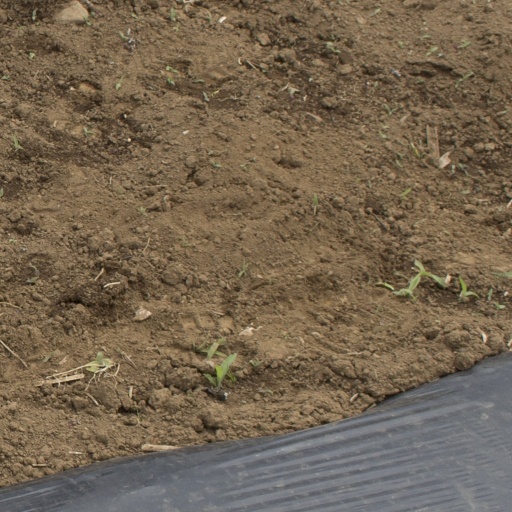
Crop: Jerusalem artichoke